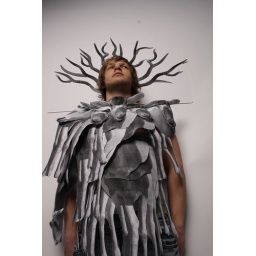
A project with Sharon Lloyd, Senior Lecturer in Fashion Theory and Practice. Using paper to construct animal like qualities